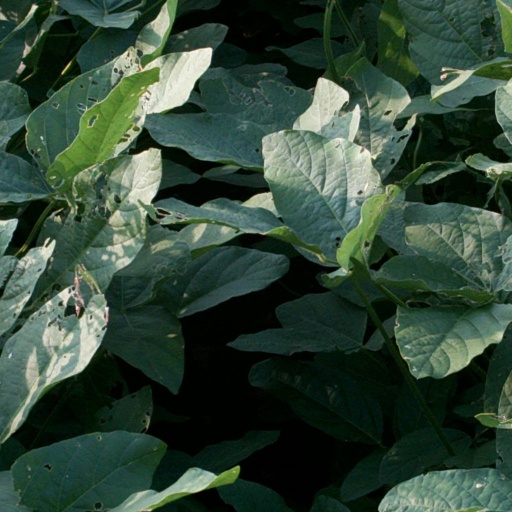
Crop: soybean